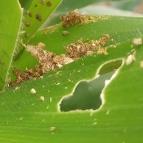
Crop: Maize
Condition: spodoptera-frugiperda-a